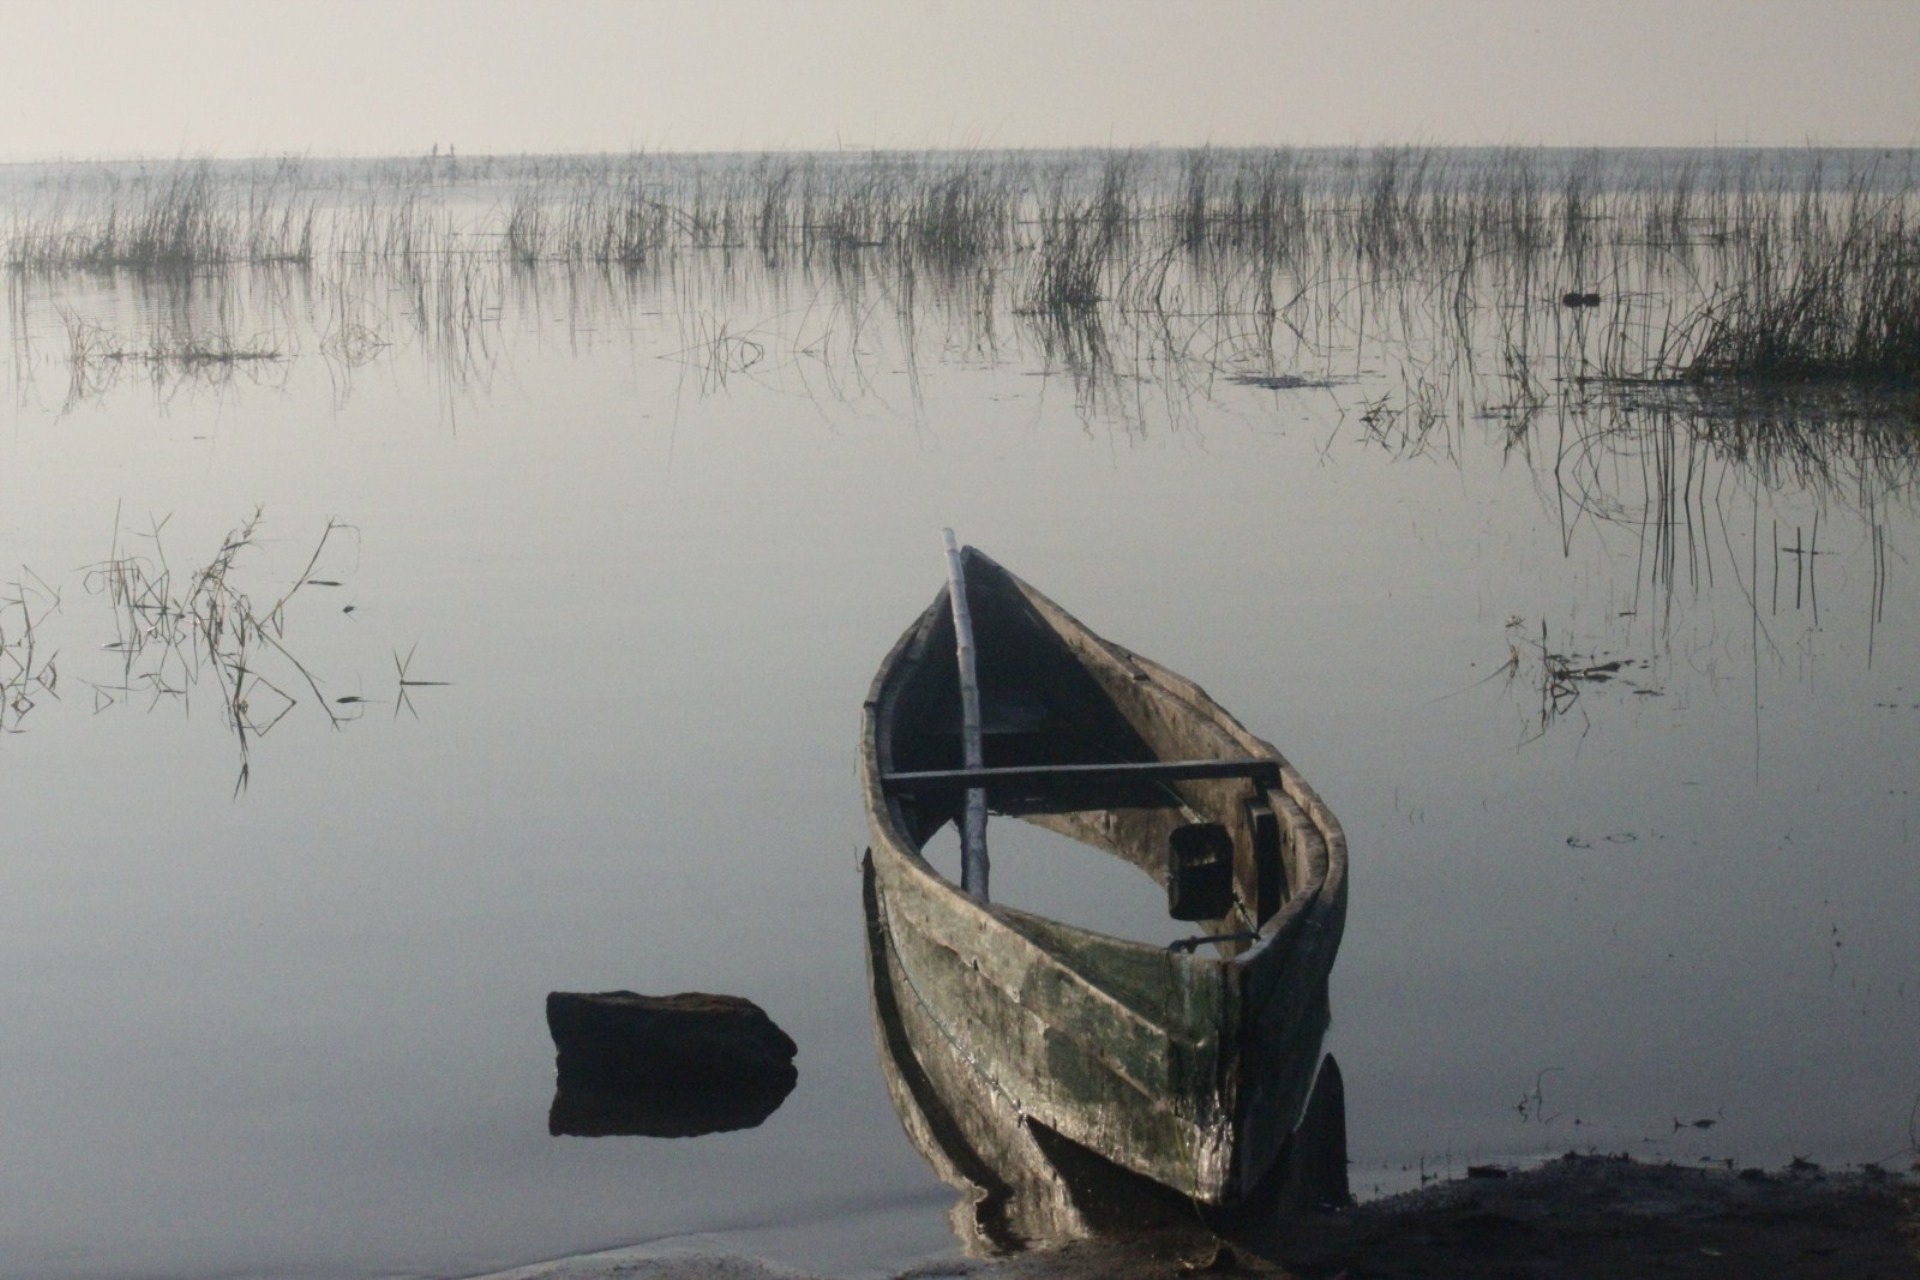
sea, water, nature, boat, lake, dark, environment, tranquility, reflection, vehicle, scenic, peaceful, scenery, calm, empty, floating, stones, drawing, boats, still, grasses, atmospheric phenomenon